Vladimir Kachalsky

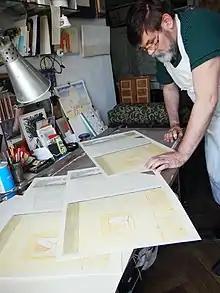

Vladimir Stanislavovich Kachalsky (born March 1, 1956) is a Soviet and Russian painter, graphic artist and printmaker, book artist, author of installations and sculptural objects.